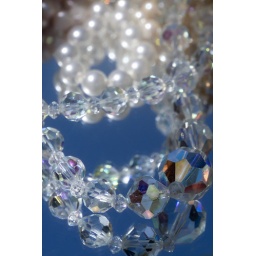
from a collection of costume jewelry. The blue background is the reflection of the sky in the mirror underneath.